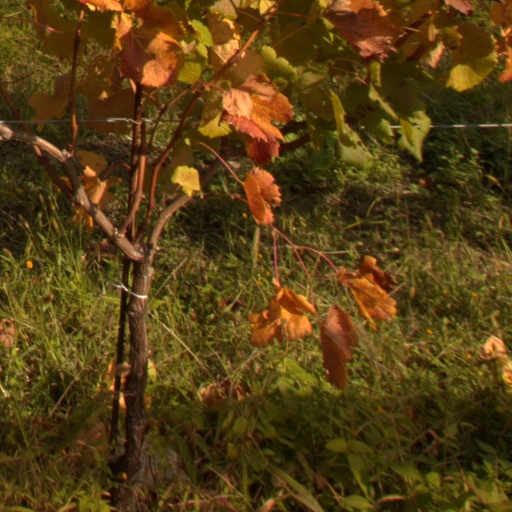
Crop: grape